1902 Michigan Wolverines football team

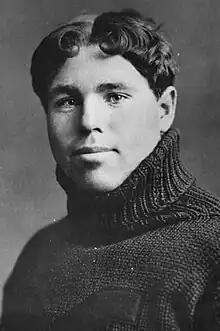
Willie Heston returned to "his 1901 form" against Ohio State, scoring two touchdowns, including a 70-yard run.

On offense, the "Detroit Free Press" wrote that the Wolverines "simply ran the Ohio team off their feet." Willie Heston reportedly returned to "his 1901 form," scoring the game's first points with a 20-yard end run after three minutes of play. Heston scored his second touchdown on a 70-yard run. Albert Herrnstein was credited by the "Free Press" with the most consistent play for Michigan and with "the star play of the day by cutting inside of end and running 35 yards for a touchdown." The "Free Press" noted that, despite the coaching of former Yale fullback Perry Hale, the Ohio State players lacked "the first rudiments of tackling" and "failed to hold a man when they got their arms around him."